Carlos Dunlap

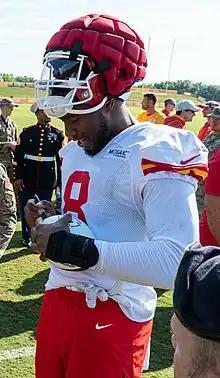
Dunlap in 2022

On August 28, 2018, Dunlap signed a three-year, $45 million contract extension with the Bengals through the 2021 season.